Testing the strength of Jan Usmar

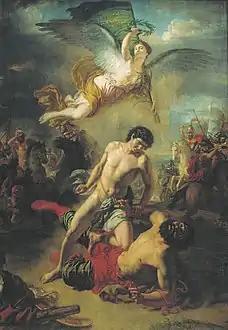
Andrey Ivanov. "The Monomachy of Prince Mstislav the Daring and Prince Rededia of the Adyghes" (completed by 1812, State Russian Museum).

The figure of Usmar in Ugryumov's interpretation had a great influence on the students of the Academy of Arts. It is known about the existence of a drawing by Sylvester Shchedrin (early 19th century, State Russian Museum), which replicates the image of Usmar in minute detail. The image of one of the priests in Orest Kiprensky's drawing, entitled "Pagan Priests Killing Christians in the Temple of Perun" (circa 1803, State Tretyakov Gallery), also bears a striking resemblance to the figure of Usmar. According to art historian Vladislav Zimenko, in this sketch by Kiprensky "the influence of Ugryumov is evident, for example, in the powerful athletic figure of the pagan on the far left, vividly reminiscent of Jan Usmar." The sculptor Boris Orlovsky employed the central group of Ugryumov's painting, comprising Usmar and the bull, in his 1831 sculpture, entitled 'Jan Usmar'. Furthermore, as part of an academic competition in 1849, a painting on the same theme was created by the artist Evgraf Sorokin. He was awarded a substantial gold medal and the privilege of an overseas pensioner excursion for this painting, entitled "Jan Usmovets Holding the Bull" (also known as "Jan Usmovets Stopping an Angry Bull", canvas, oil, 207 × 266 cm, now in the Far Eastern Art Museum, inv. Zh-609).